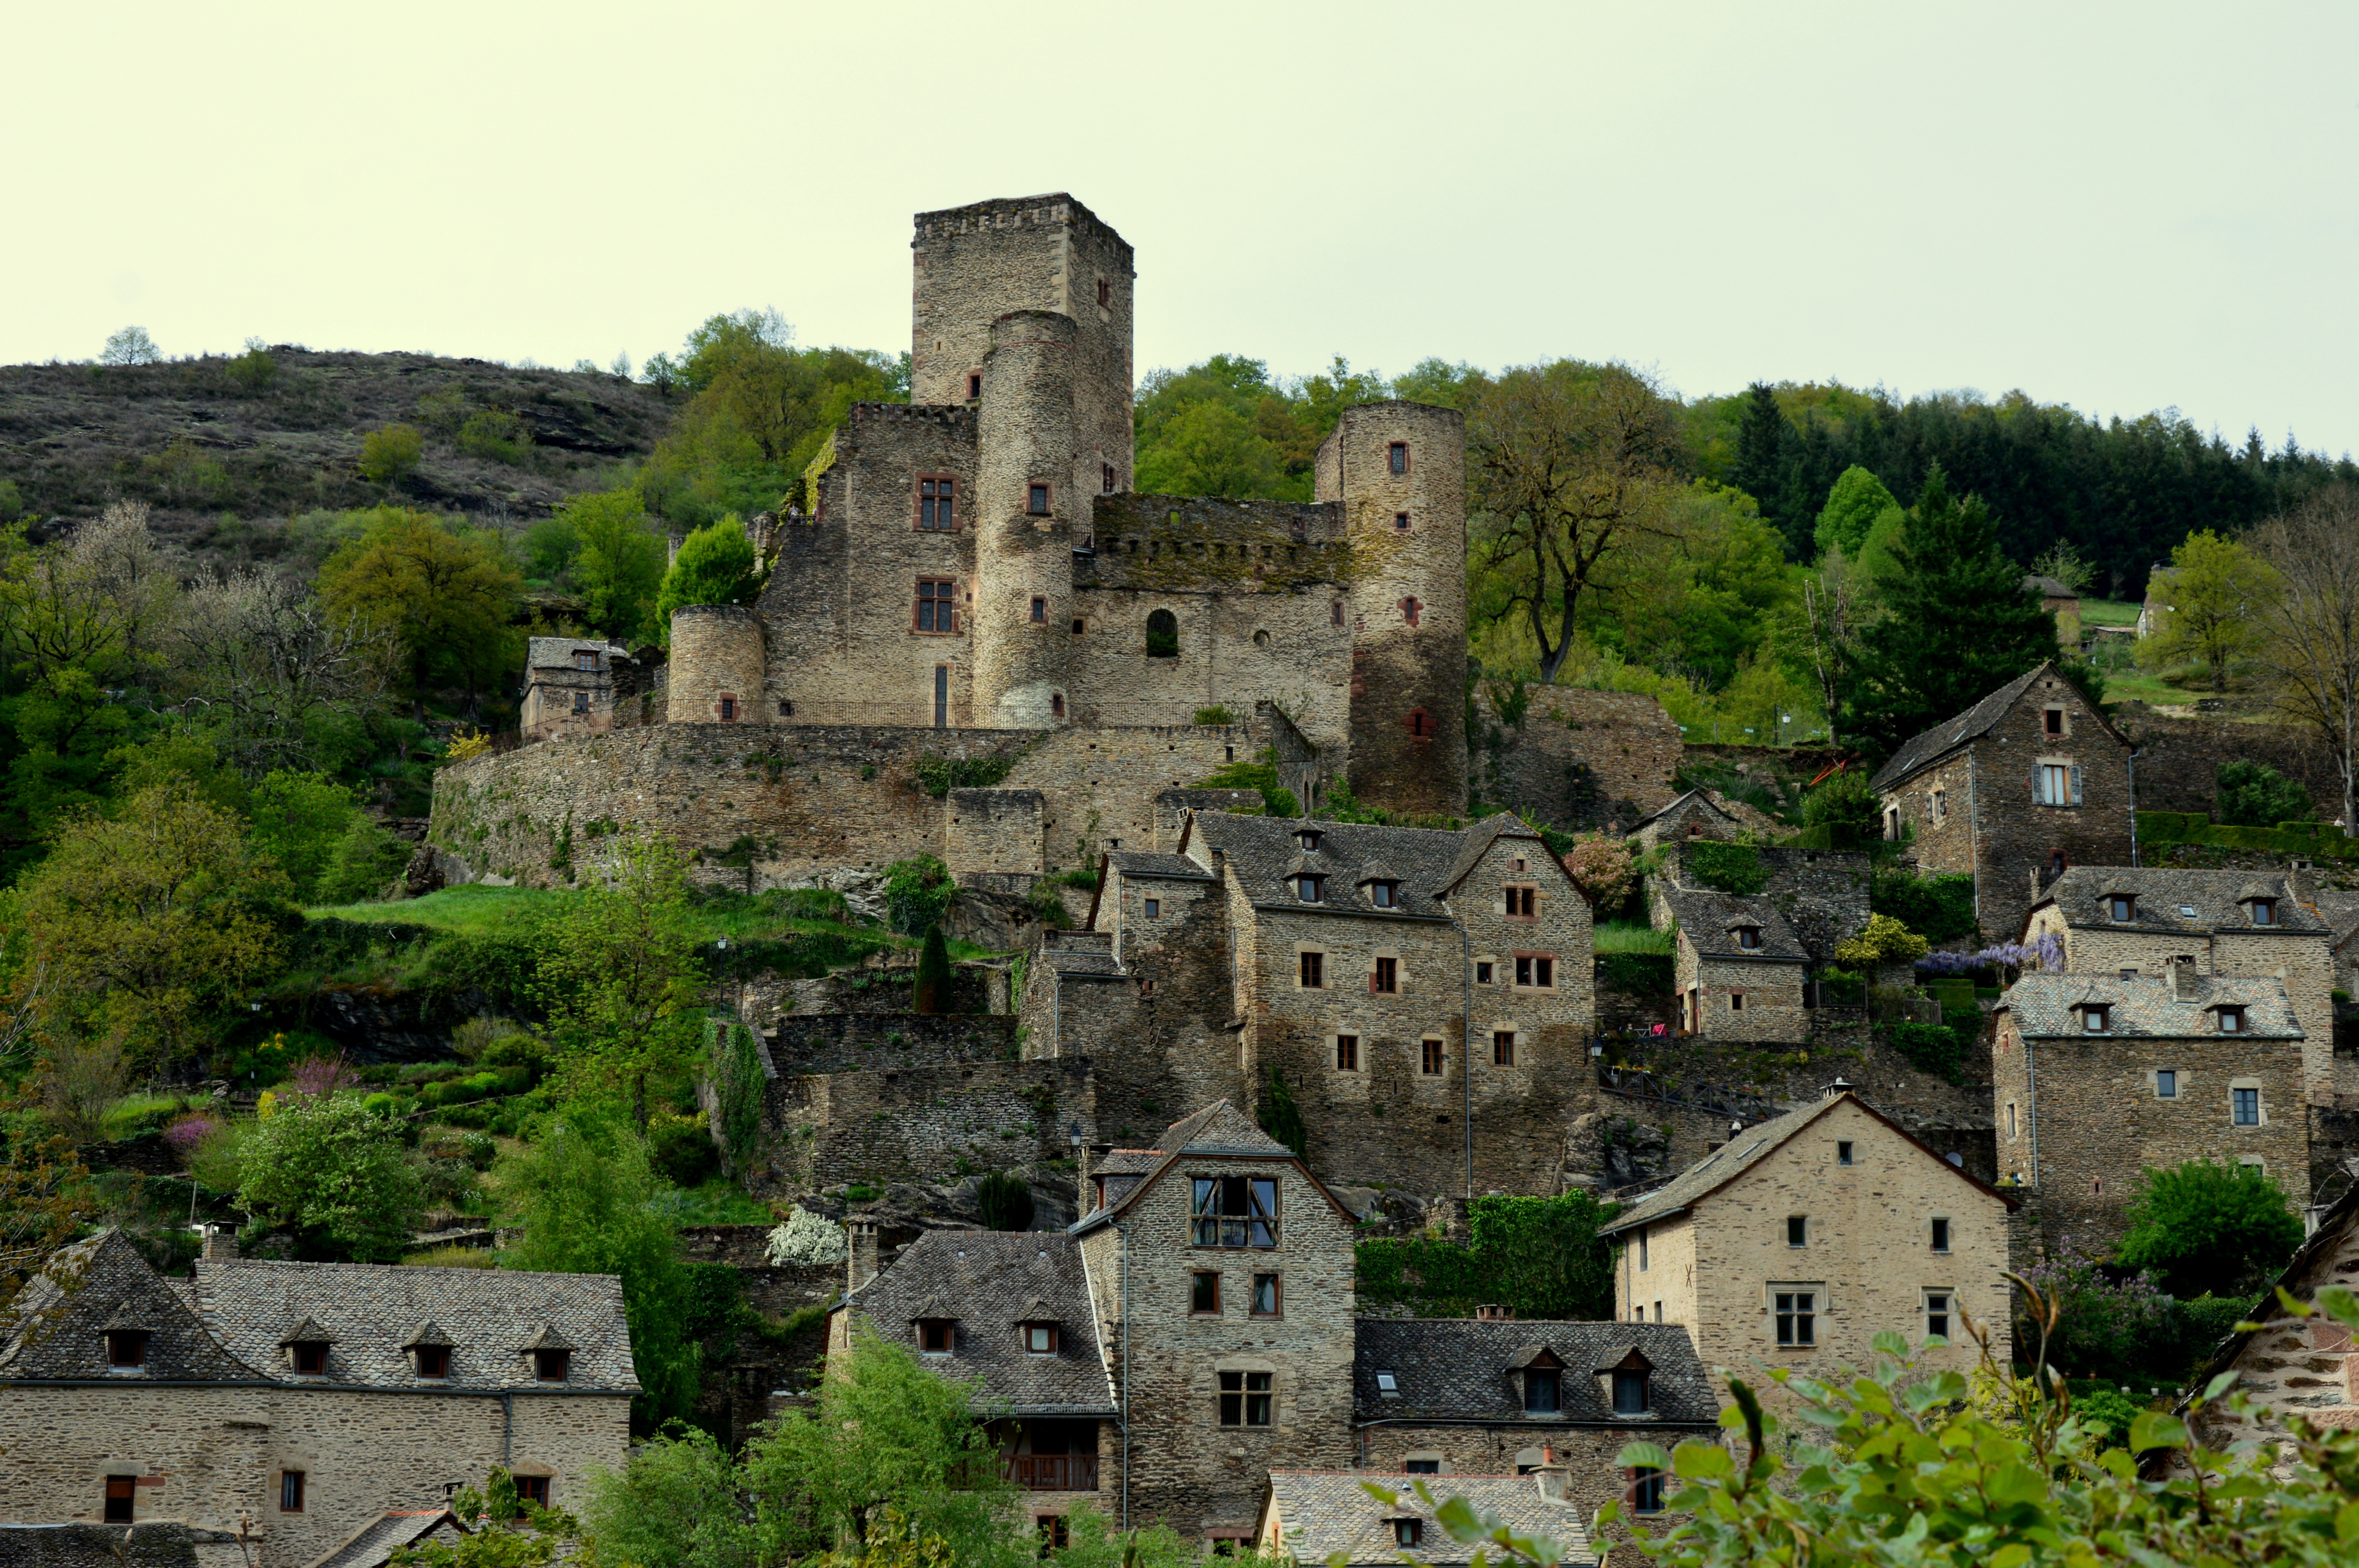
town, building, chateau, village, castle, fortification, medieval, ruins, monastery, estate, middle ages, archaeological site, historic site, ancient history, belcastel, aveyron, human settlement